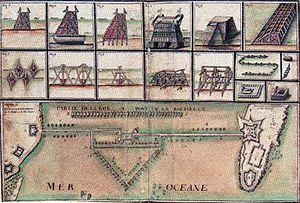
Claude Masse, né en 1652 à Combloux et mort à Mézières le 26 mai 1737, est un ingénieur-géographe français du XVIIᵉ siècle.
La digue de Richelieu est une digue qui a été construite à La Rochelle lors du siège mené entre 1627 et 1628 par le cardinal de Richelieu, pour empêcher le ravitaillement de la ville par la mer.
Le siège de La Rochelle, ordonné par Louis XIII et commandé par le cardinal de Richelieu, principal ministre du roi, commence le 10 septembre 1627 et se termine par la capitulation de la cité protestante, le 28 octobre 1628.